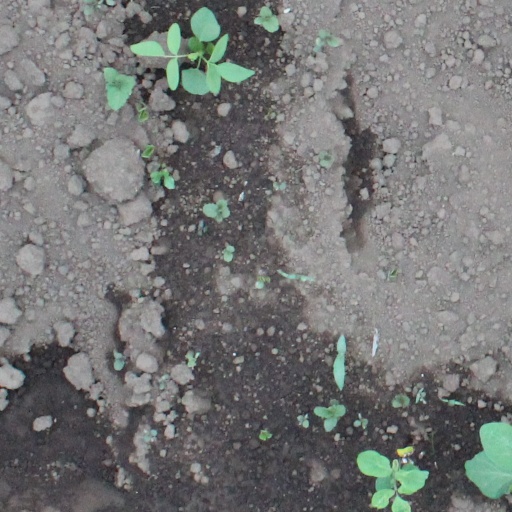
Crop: soybean